Grove Hill Cemetery Chapel

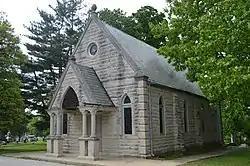

The Grove Hill Cemetery Chapel, in Grove Hill Cemetery near Shelbyville, Kentucky was built in 1893. It was listed on the National Register of Historic Places in 1988.